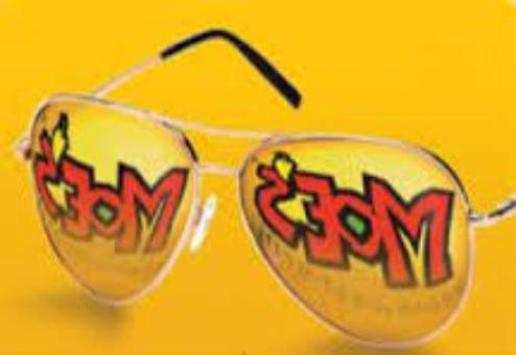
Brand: moe's southwest grill
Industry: Food